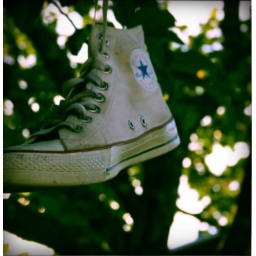
shoe in tree